Royal Flying Corps

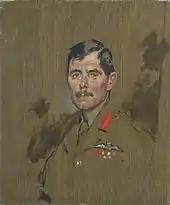
Maj Gen H M Trenchard in 1917, by William Orpen

Hugh Trenchard was the commander of the Royal Flying Corps in France from August 1915 until January 1918. Trenchard's time in command was characterised by three priorities. First was his emphasis on support to and co-ordination with ground forces. This support started with reconnaissance and artillery co-ordination and later encompassed tactical low-level bombing of enemy ground forces. While Trenchard did not oppose the strategic bombing of Germany in principle, he opposed moves to divert his forces on to long-range bombing missions as he believed the strategic role to be less important and his resource to be too limited. Secondly, he stressed the importance of morale, not only of his own airmen, but more generally the detrimental effect that the presence of an aircraft had upon the morale of opposing ground troops. Finally, Trenchard had an unswerving belief in the importance of offensive action. Although this belief was widely held by senior British commanders, the RFC's offensive posture resulted in the loss of many men and machines and some doubted its effectiveness.